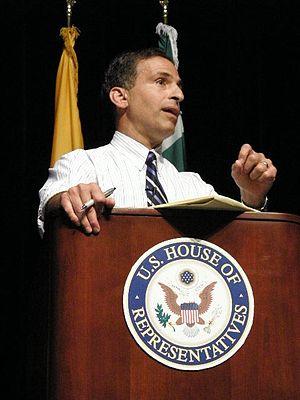
Michael Angelo Arcuri dit Mike Arcuri, né le 11 juin 1959 à Utica, est un homme politique américain membre du Parti démocrate. Il est élu pour l'État de New York à la Chambre des représentants des États-Unis de 2007 à 2011.